Beau Billingslea

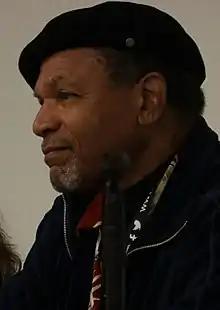
Billingslea in 2016

John "Beau" Billingslea (born 1944) is an American actor, known as the voice of Jet Black in the critically acclaimed anime "Cowboy Bebop", Ogremon in "Digimon" and Homura and Ay, the Fourth Raikage in "Naruto Shippuden". In addition to voice acting, he appeared in many television shows and some films including "North and South Book II: Love and War", "Just Jordan", "The Hannah Montana Movie", and "Star Trek Into Darkness".